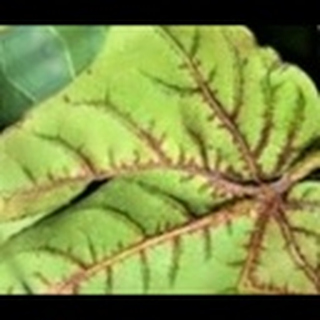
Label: cotton_bacterial_blight